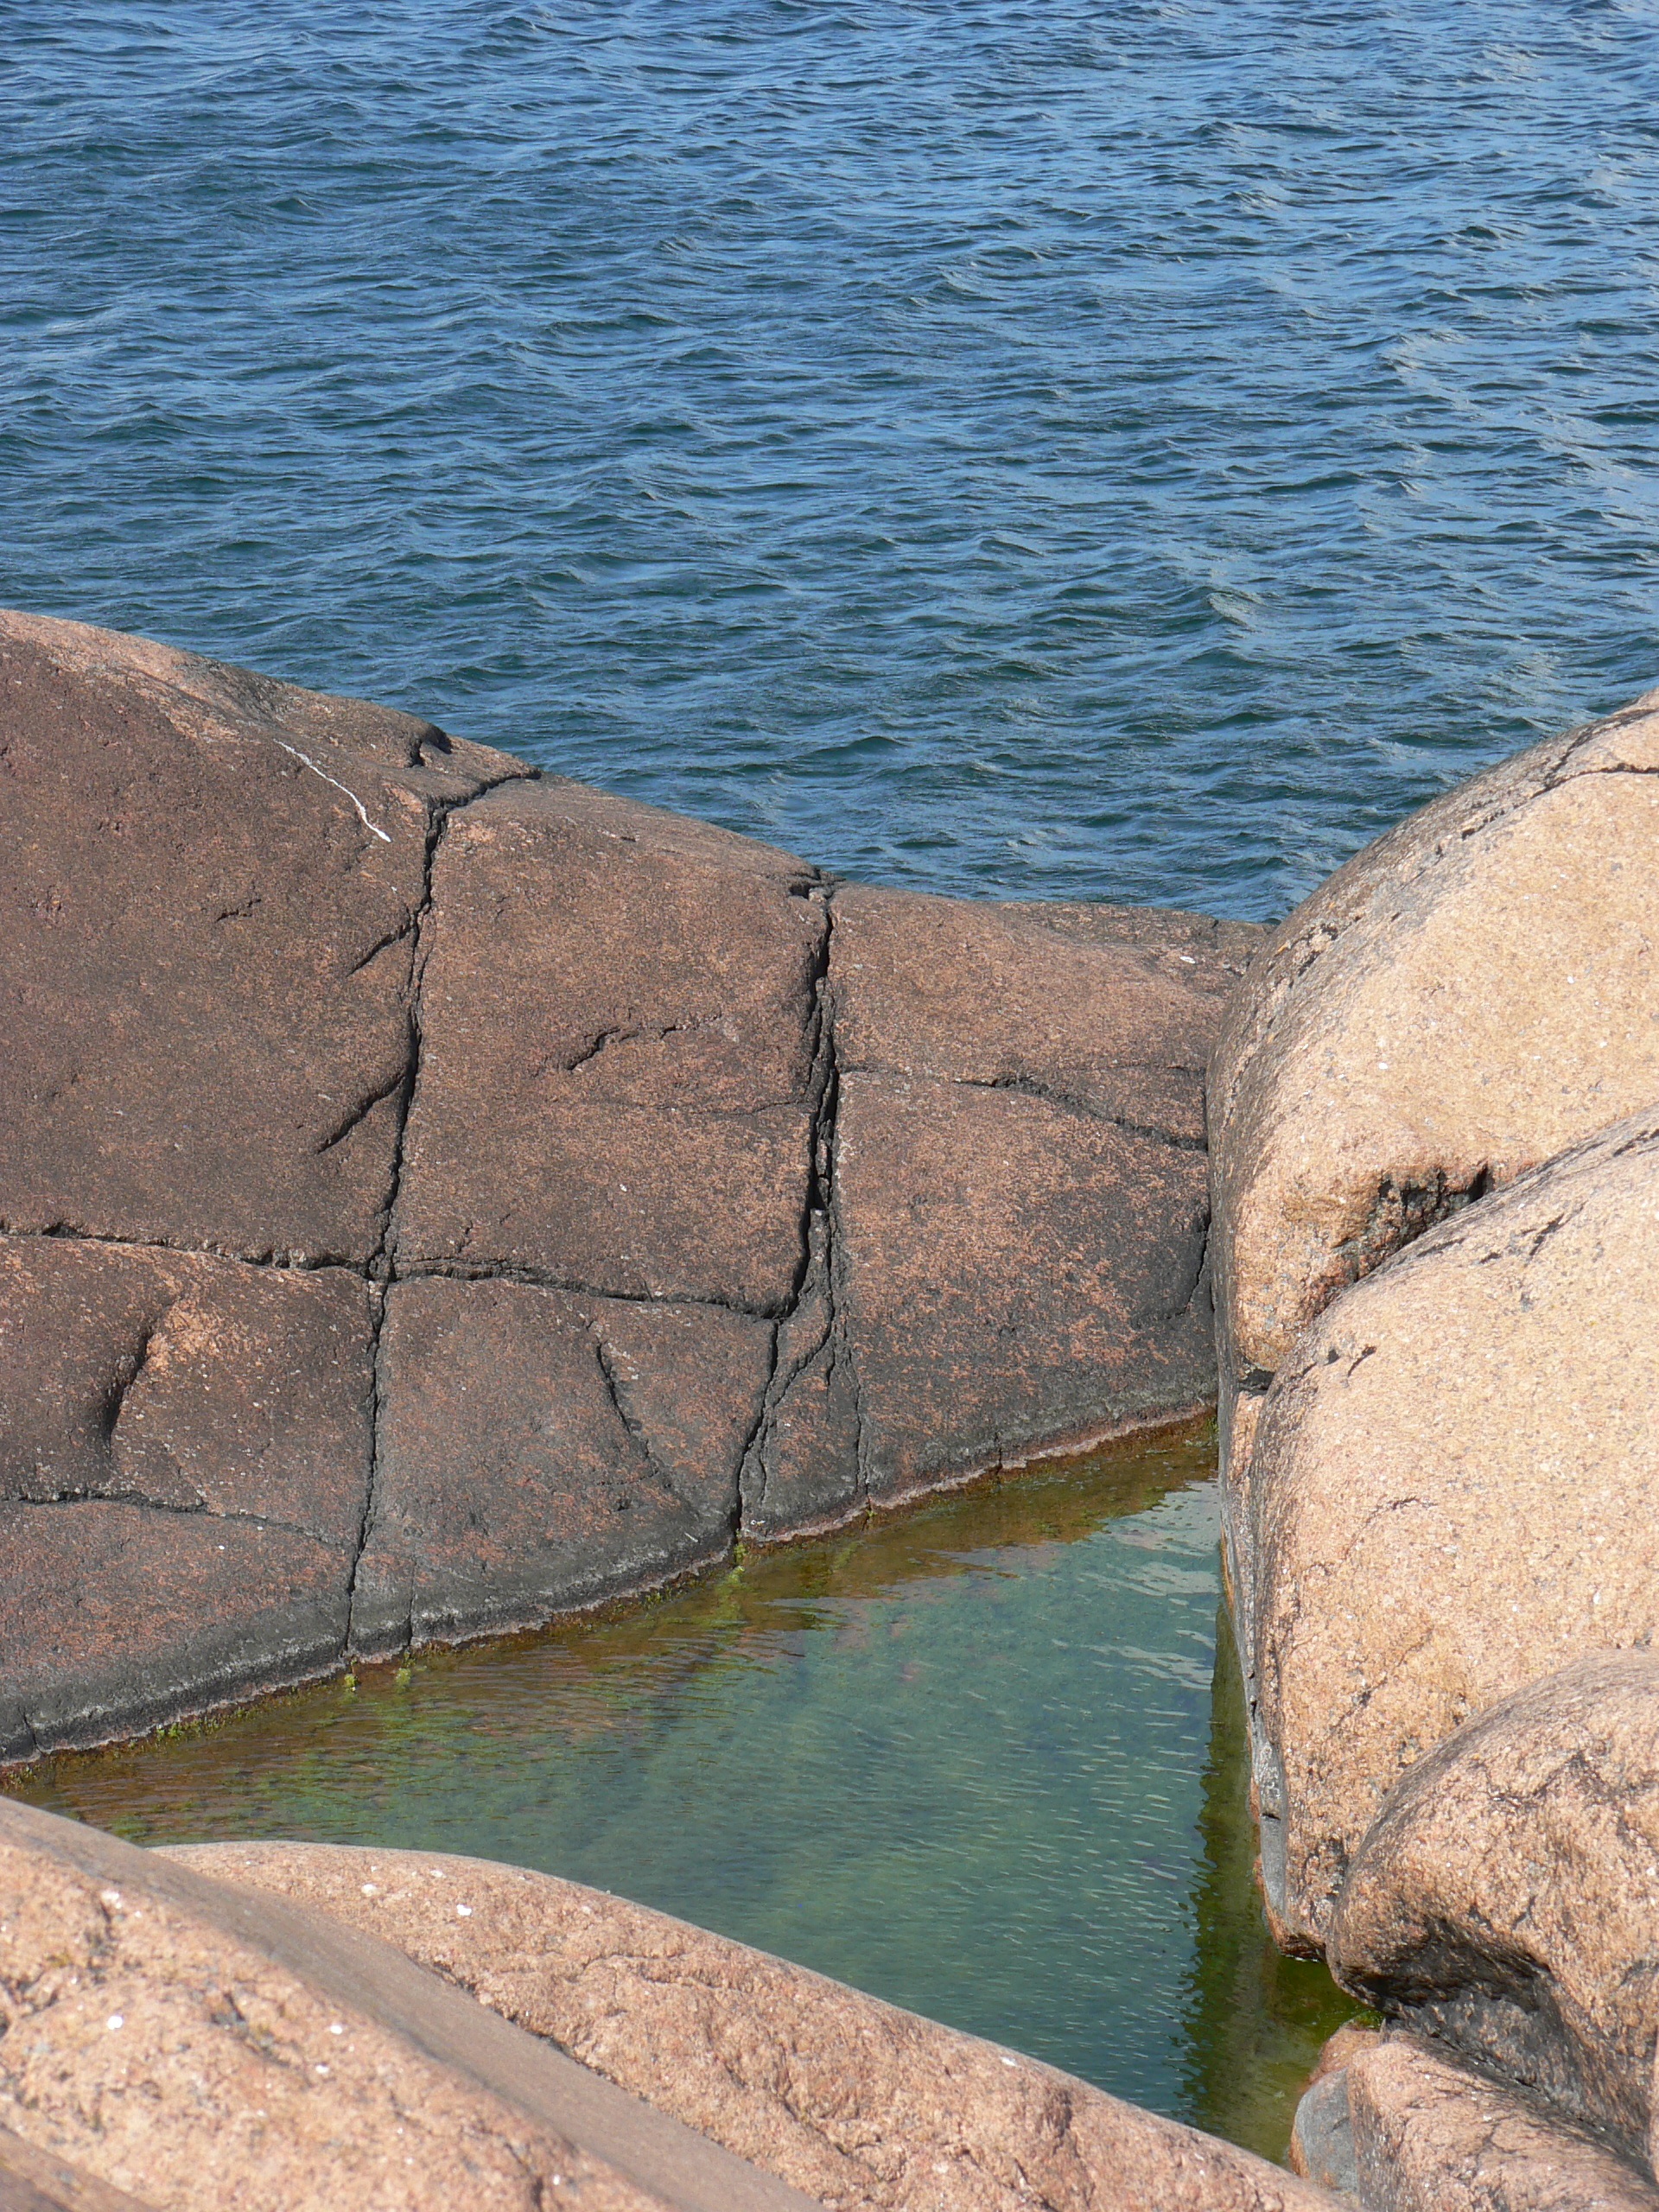
landscape, sea, coast, water, rock, ocean, shore, lake, cliff, cove, red, bay, reservoir, terrain, material, waterway, body of water, geology, channel, breakwater, cape